Pacific Coast Motorsports

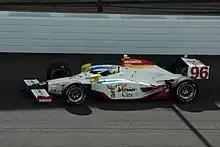
Mario Domínguez during 2008 Indianapolis 500 practice

It was founded by Tadevic in 2003 and has competed in the American Le Mans Series, Champ Car Atlantic Series, and Rolex Grand-Am series.